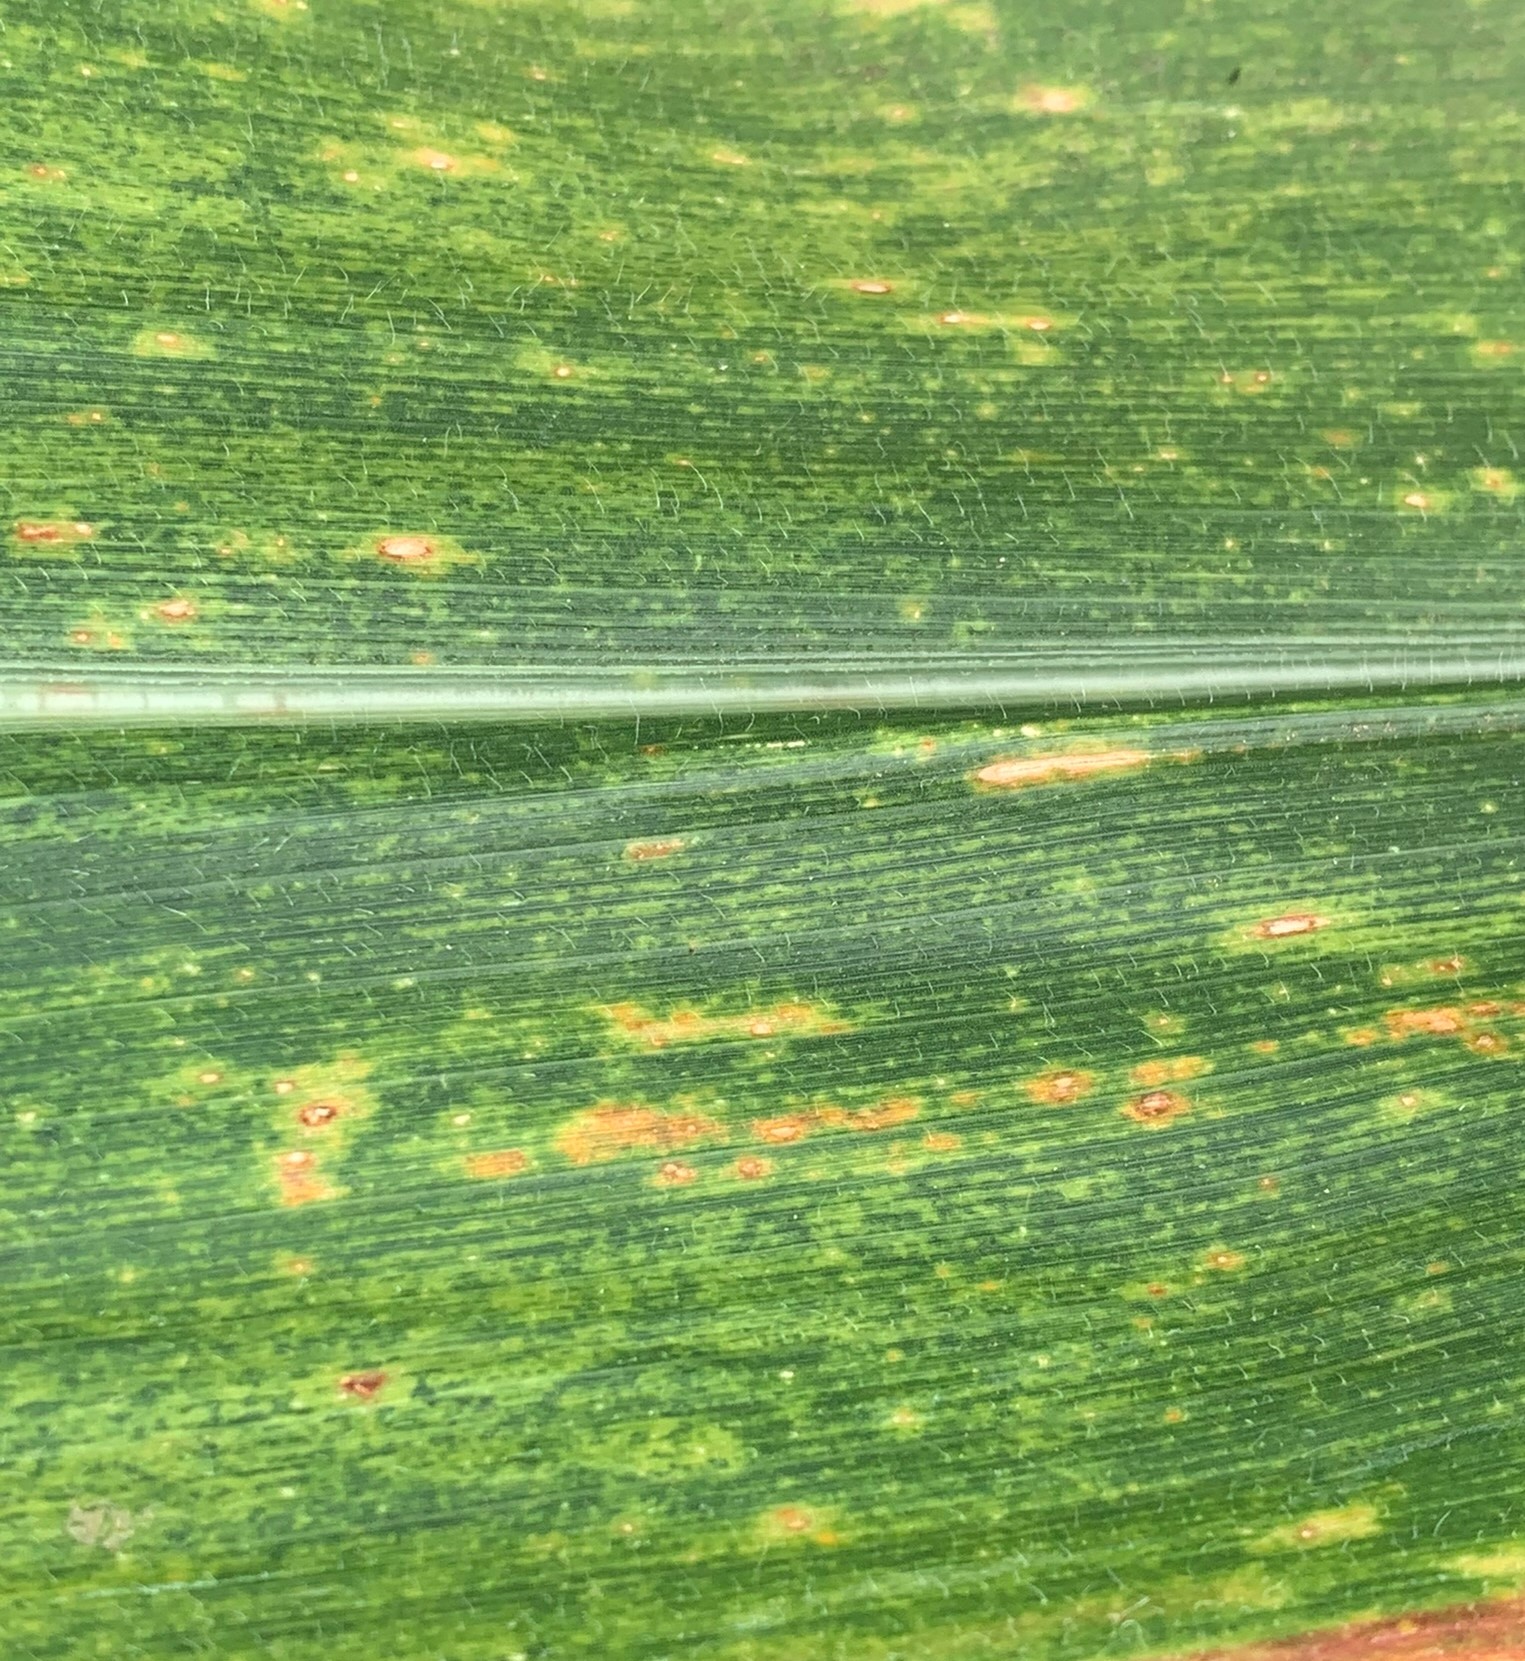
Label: MLN